Miguel A. Pulido

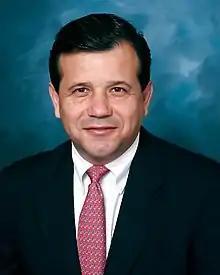

Miguel A. Pulido (born 1956) is an American politician and businessman who served as mayor of Santa Ana, California from 1994 to 2020.